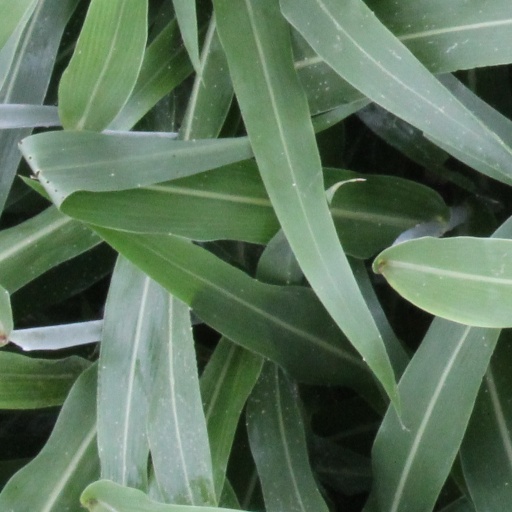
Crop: sorghum